Diamond and Silk

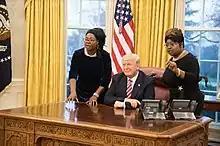
Diamond and Silk with President Trump in February 2018

Following the controversial Unite the Right rally held in Charlottesville, Virginia, on August 11 and 12, 2017, Hardaway and Richardson, appearing on "Fox & Friends", were critical of protesters on both sides in the event. Hardaway criticized Neo-Nazi groups and the Ku Klux Klan for "spewing hate and ... creating violence" declaring "all of them should be condemned and denounced. Period". In the same interview, she also said she does not "like Black Lives Matter and Antifa." They further noted that they feel statues of Civil War Confederate soldiers should be kept in museums.